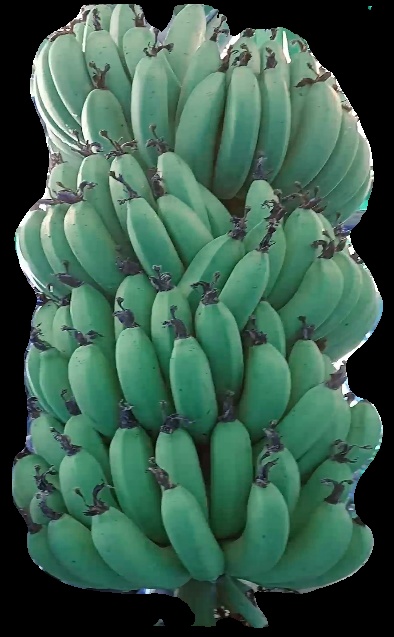
Variety: pachbale
Grade: grade1